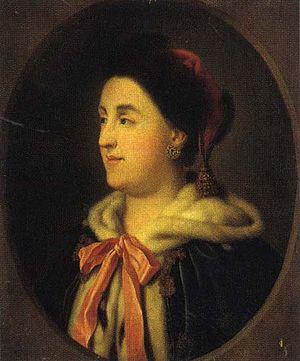
Voyage de Pétersbourg à Moscou est un récit de voyage publié en 1790 et l’œuvre la plus célèbre de l’écrivain russe Alexandre Radichtchev.